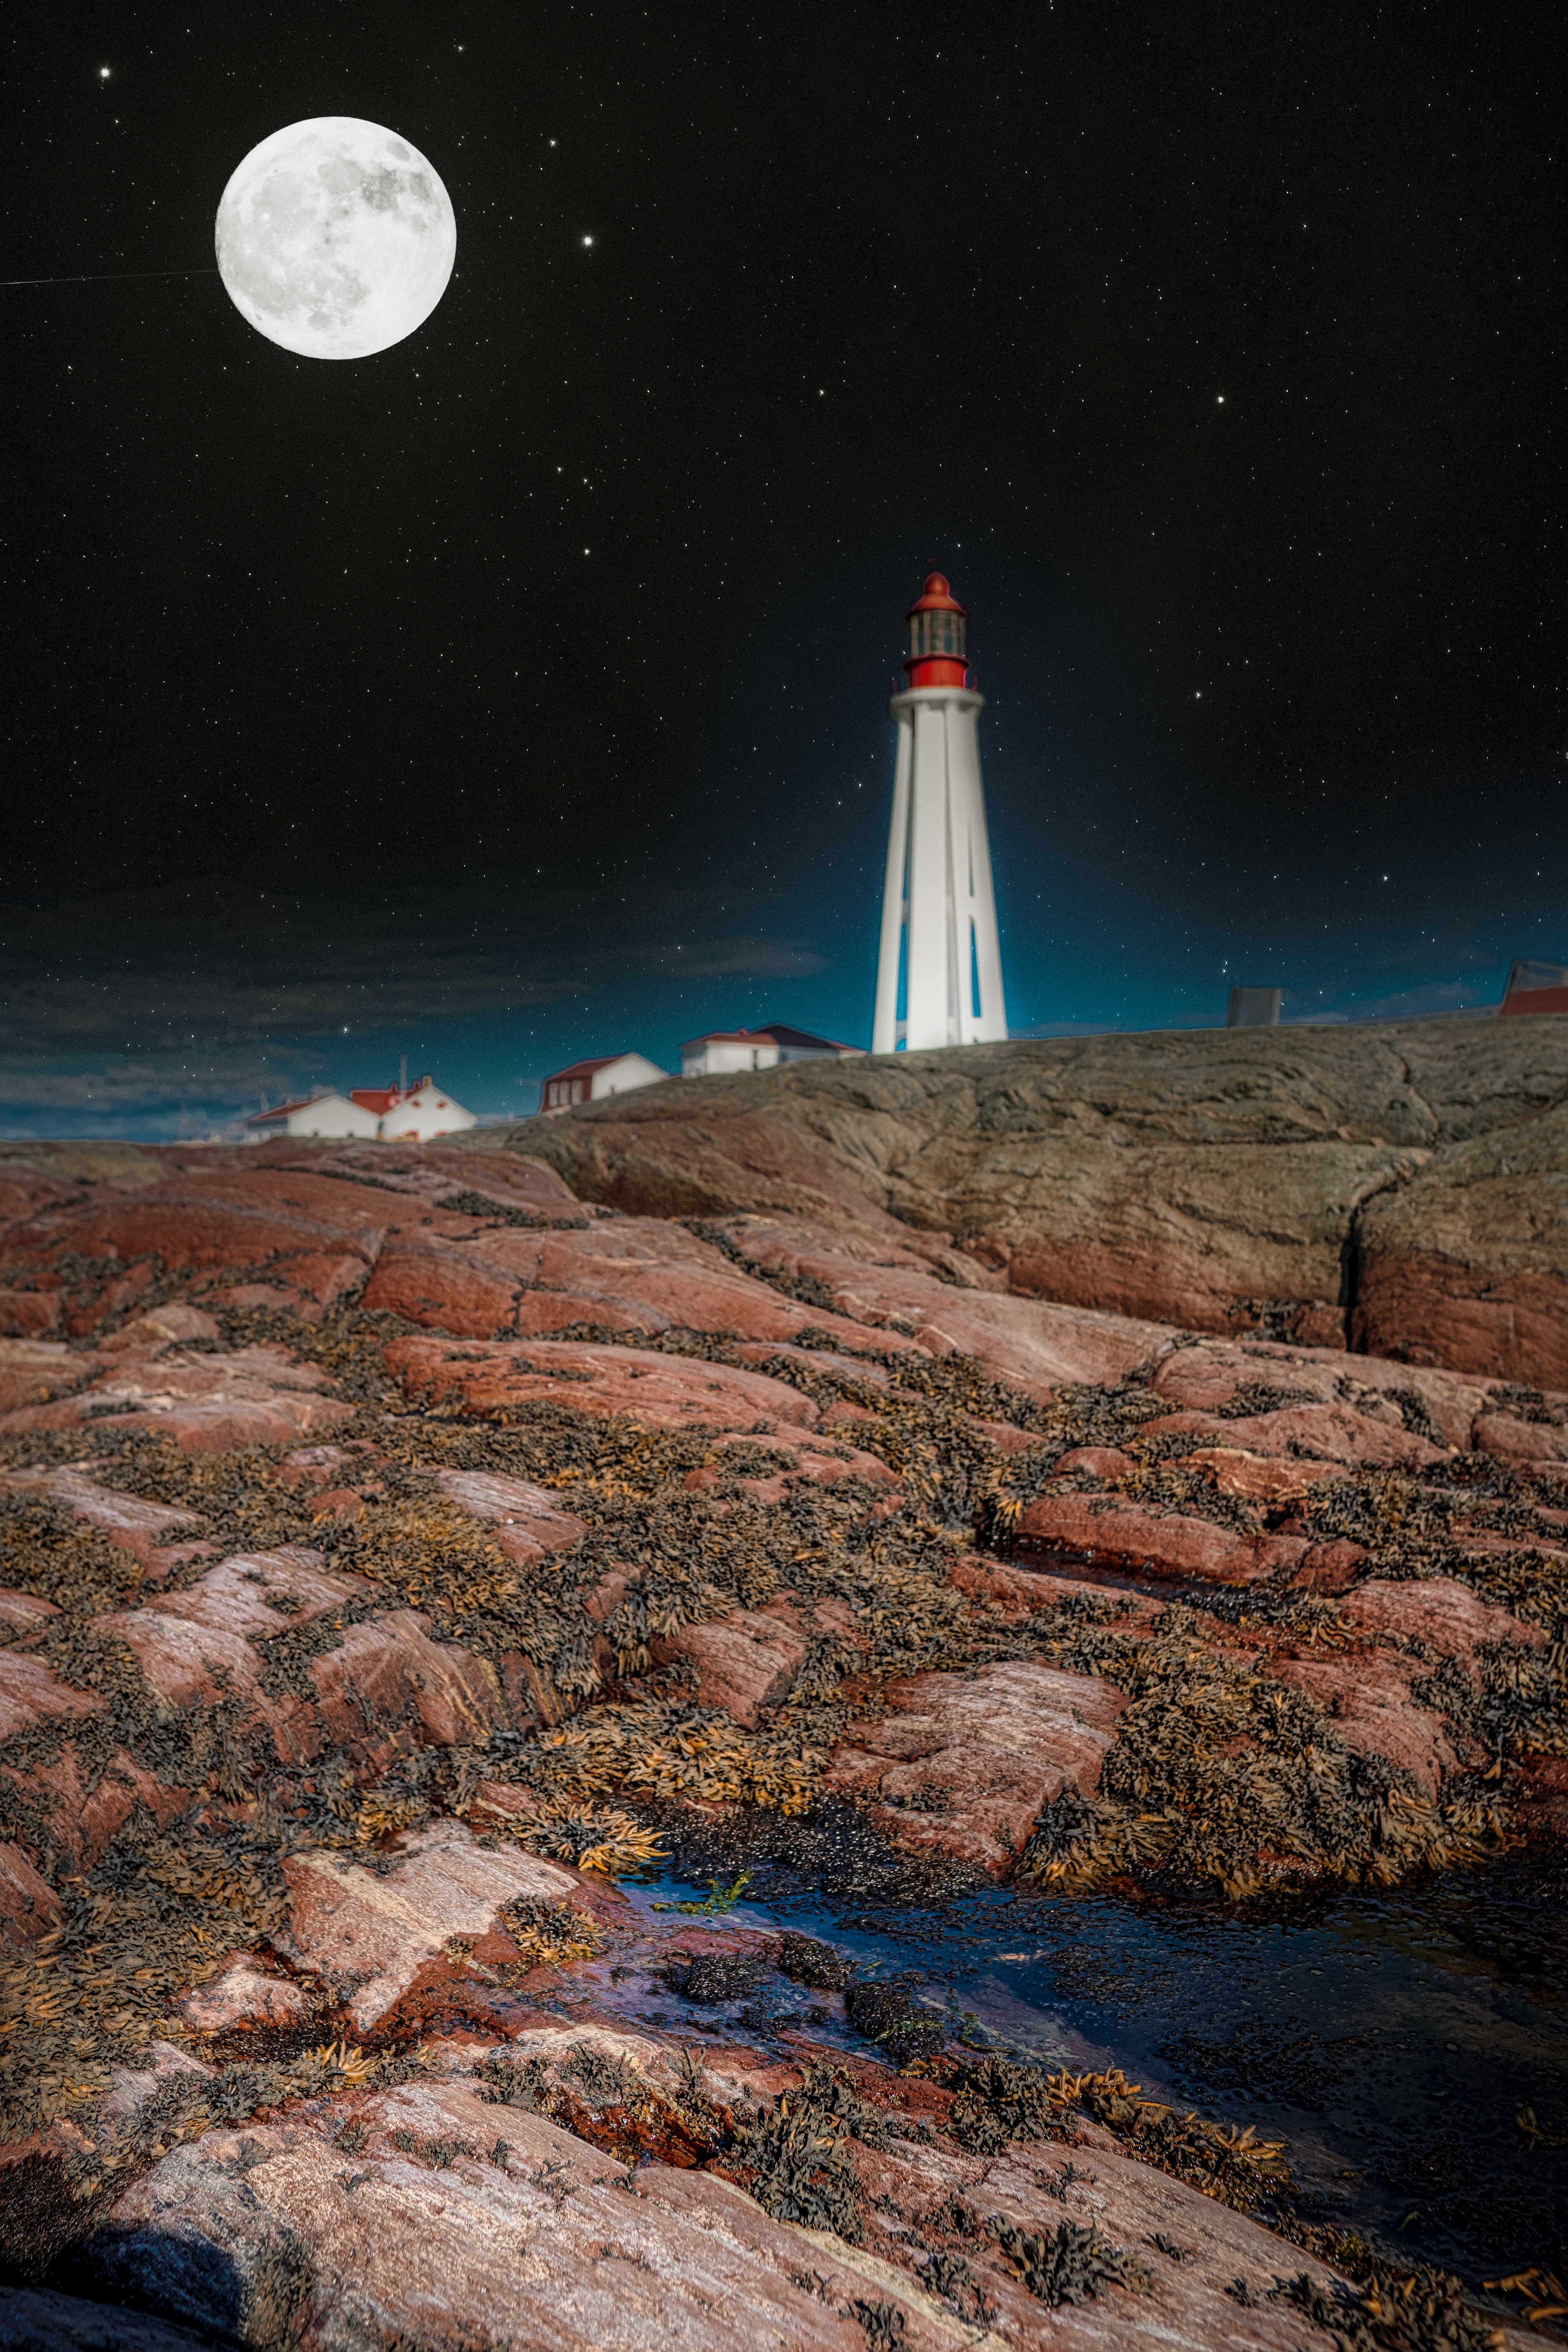
natural, lighthouse, atmosphere, sky, tower, moon, light, building, body of water, beacon, astronomical object, landscape, horizon, art, full moon, beauty, natural landscape, space, calm, midnight, science, event, rock, moonlight, painting, astronomy, ocean, star, coast, celestial event, night, slope, tree, sea, evening, observation tower